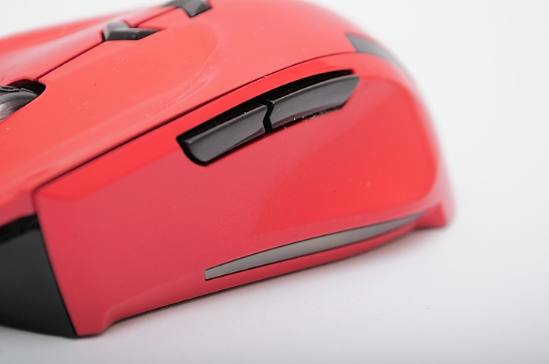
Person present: No